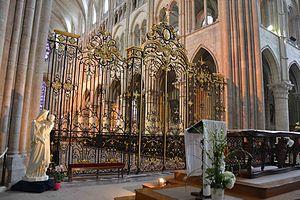
Le manuscrit Laon 239 est un livre de chant en grégorien sans ligne, attribué au IXᵉ siècle et conservé dans la bibliothèque municipale de Laon.